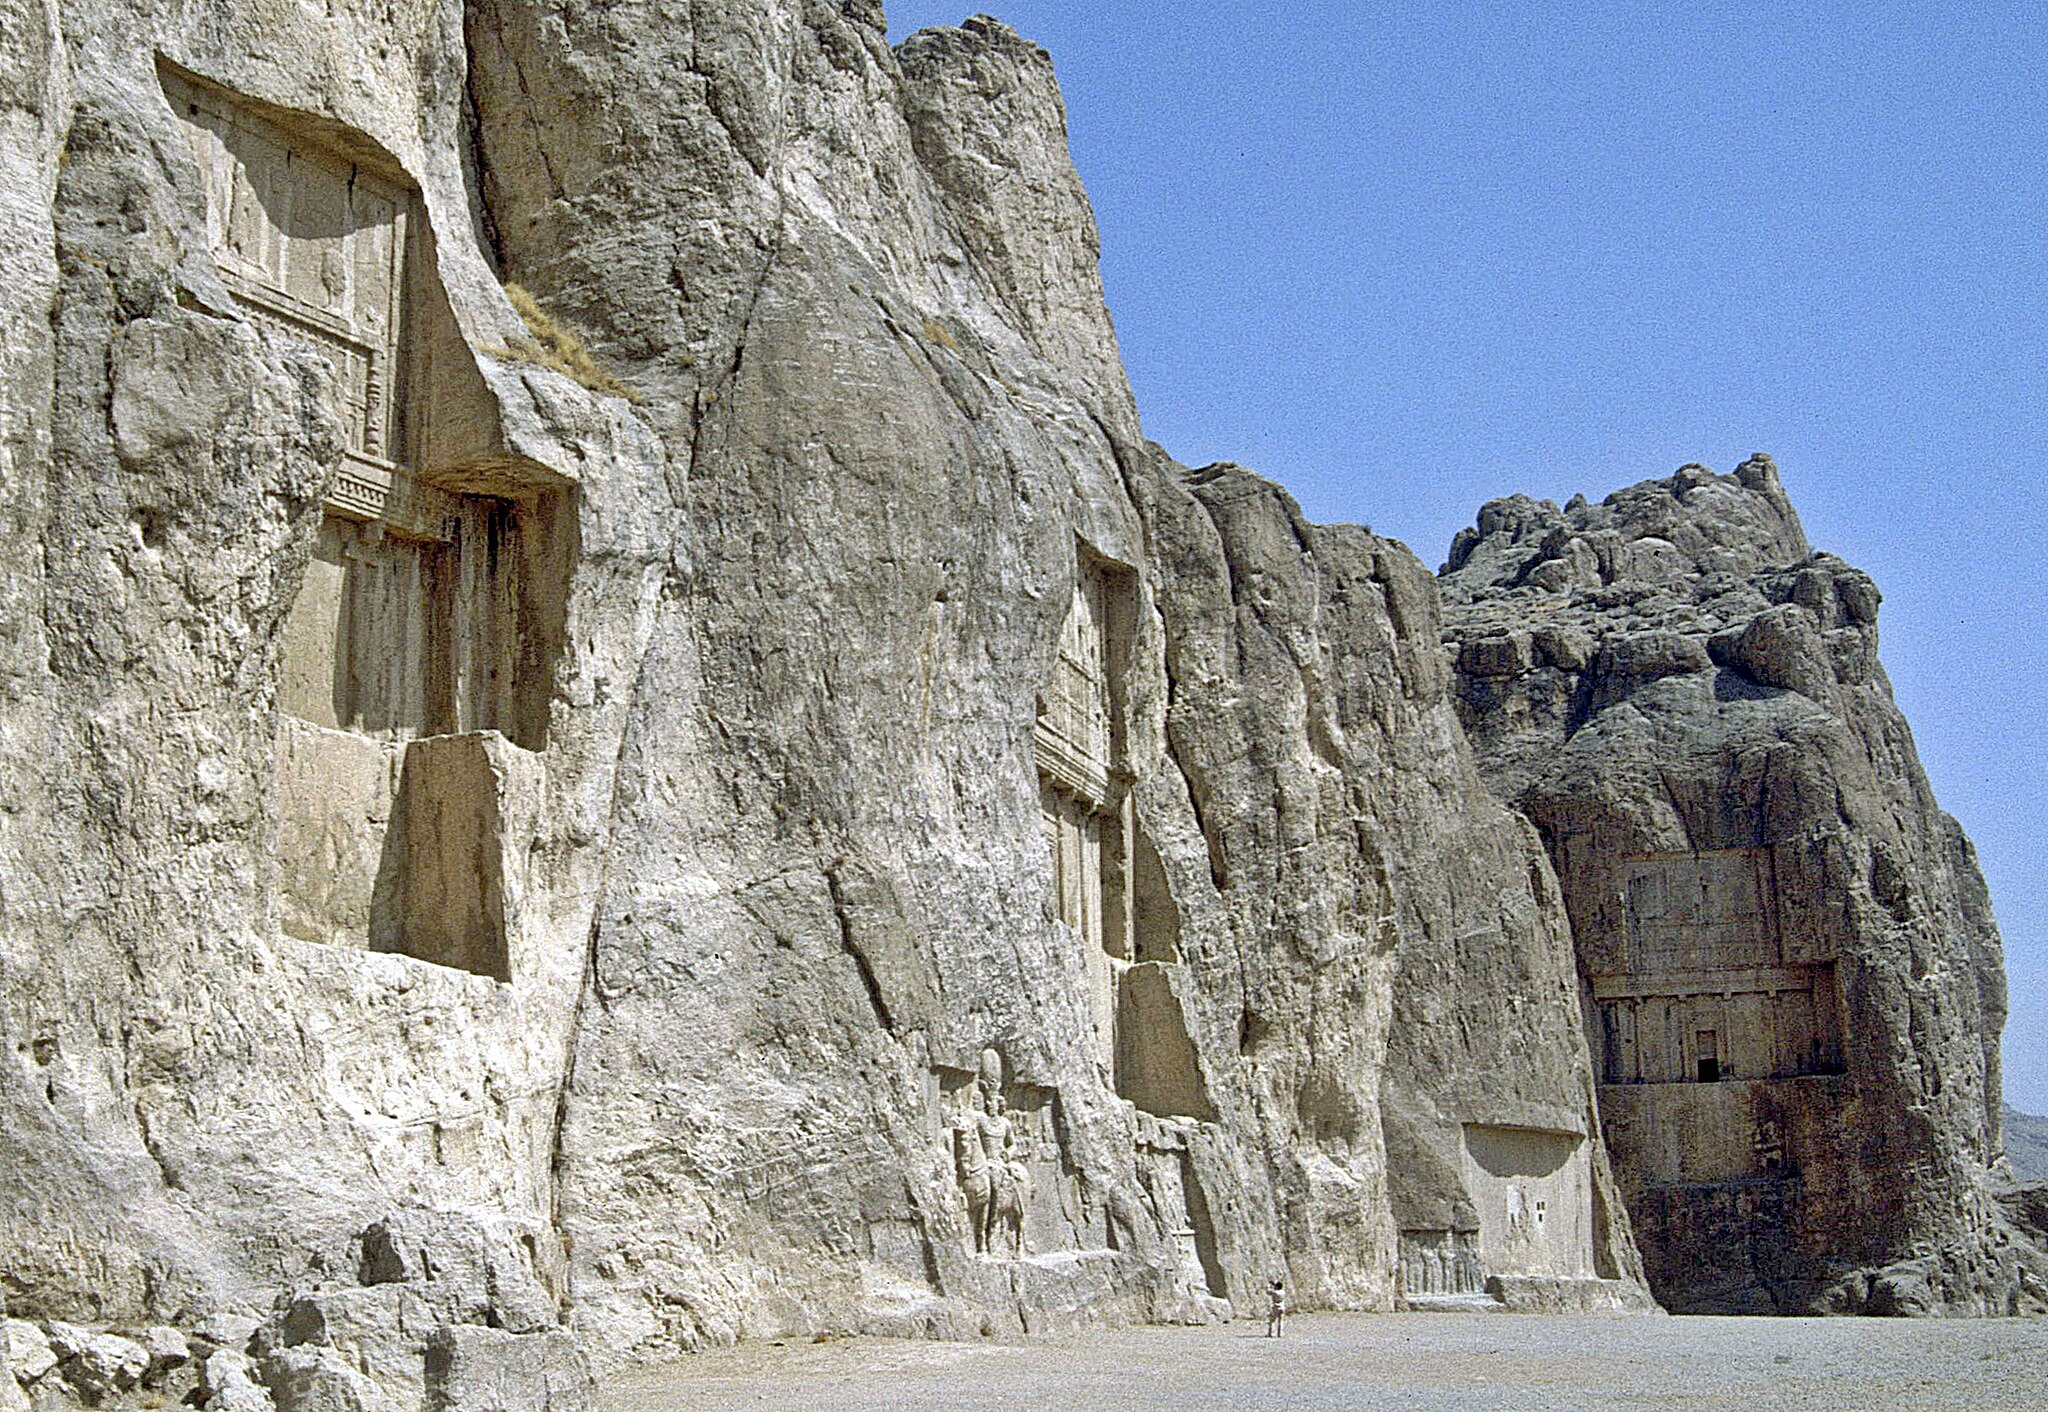
Title: IranNaqshIRustamAchGr1
Description: Naqsh-e Rustam: Achämenidengräber
Date: 1991-09
Categories: Naqsh-e Rustam, Self-published work, Files by Ziegler175, September 1991 in Iran